Riva degli Schiavoni

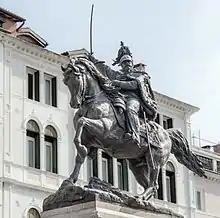
Monument to Victor Emmanuel II in Venice.

The Riva degli Schiavoni is a monumental waterfront in Venice. It is located in the sestiere of Castello and extends along the San Marco basin in the stretch from the Ponte della Paglia bridge, close to the Doge's Palace to the rio di Ca' di Dio.